Alberto Ascari

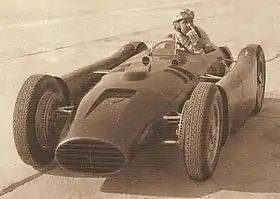
Ascari in the Lancia D50 in 1954

For , the World Championship season switched to using the 2-litre Formula Two regulations, with Ascari driving the Ferrari 500. He missed the 1952 Swiss Grand Prix as he was qualifying for the 1952 Indianapolis 500, at the time a World Championship event. He was the only European driver to race at Indy in its eleven years on the World Championship schedule; his race ended after 40 laps without having made much of an impression, as a result of a wheel collapse. Returning to Europe, he then won the remaining six rounds of the series to clinch the world title (also taking five non-championship wins) and recording the fastest lap in each race. He scored the maximum number of points a driver could earn, since only the best four of eight scores counted towards the World Championship. Aged 34, Ascari became Formula One's new youngest champion until the 29-year-old Mike Hawthorn won it in ; Hawthorn had been Ascari's teammate in 1951. Meanwhile, Fangio had missed most of the season after a crash in the 1952 Italian Grand Prix in June.